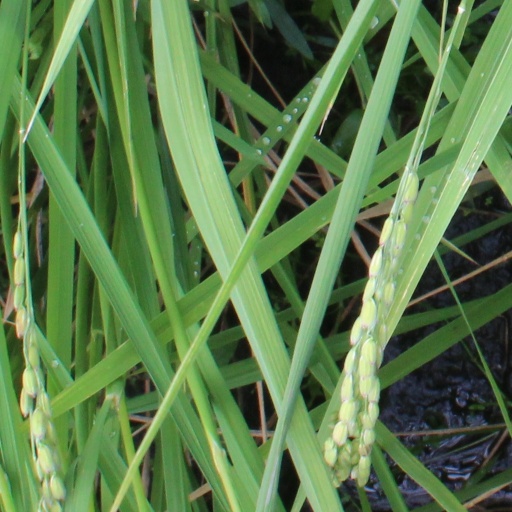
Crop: rice